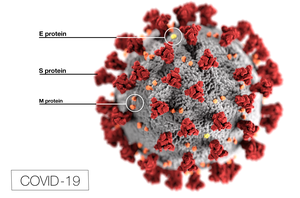
SARS-CoV-2 est le sigle du coronavirus 2 du syndrome respiratoire aigu sévère. Il est parfois partiellement francisé en SRAS-CoV-2. Ce coronavirus, découvert en décembre 2019 dans la ville de Wuhan, est une nouvelle souche de l'espèce de coronavirus SARSr-CoV.
En mai-juin 2020, le SARS-CoV-2 chez les animaux non humains n'a été observé que très sporadiquement et « le rôle des animaux dans l'épidémiologie du SRAS-CoV-2 est encore largement inconnu », nécessitant des recherches urgentes.